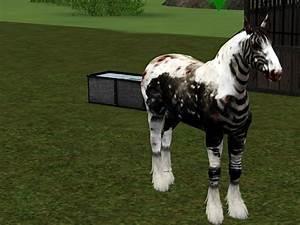
horse